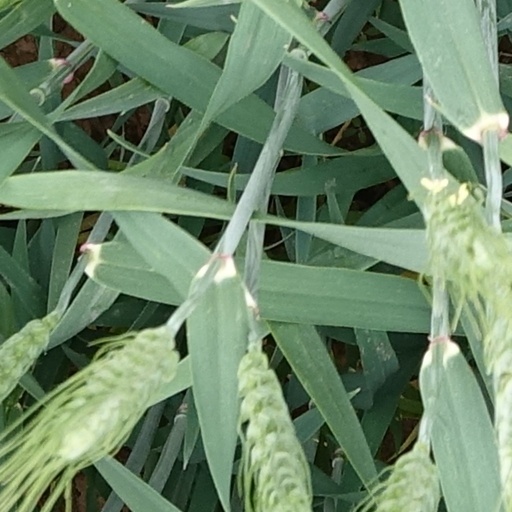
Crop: wheat